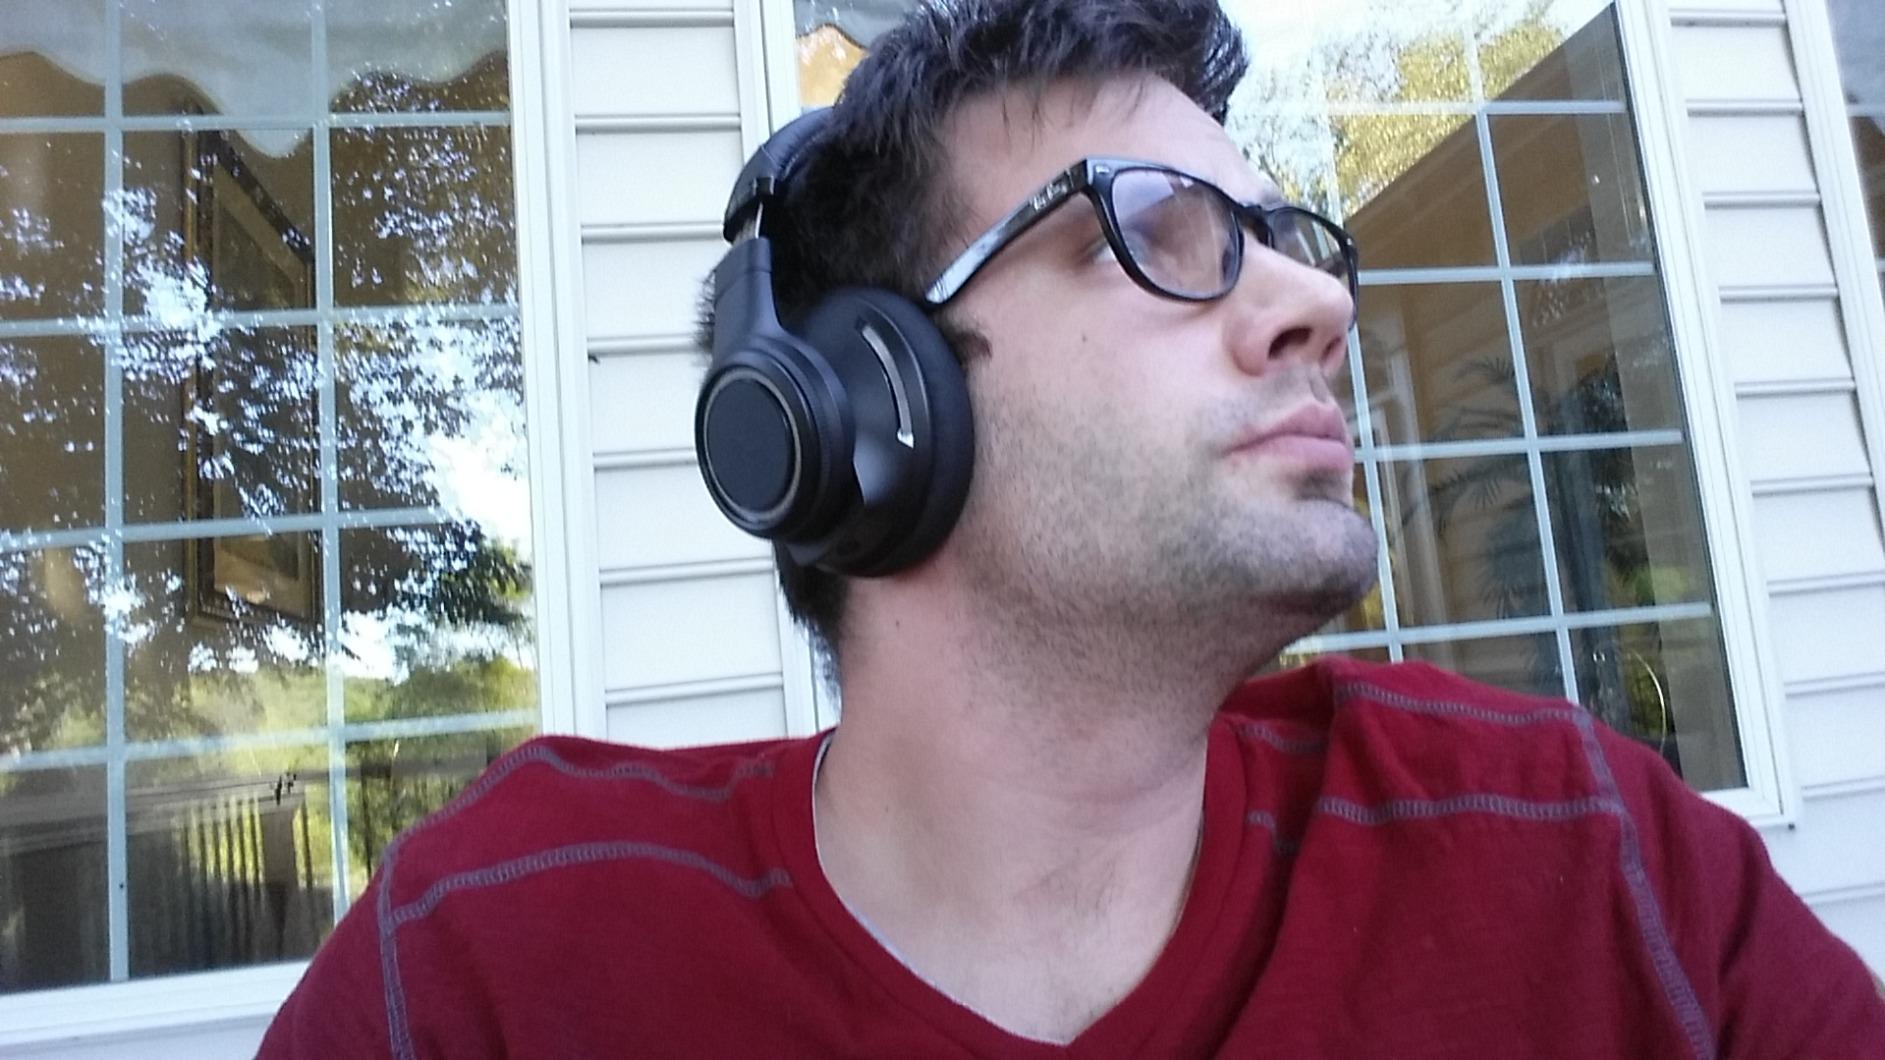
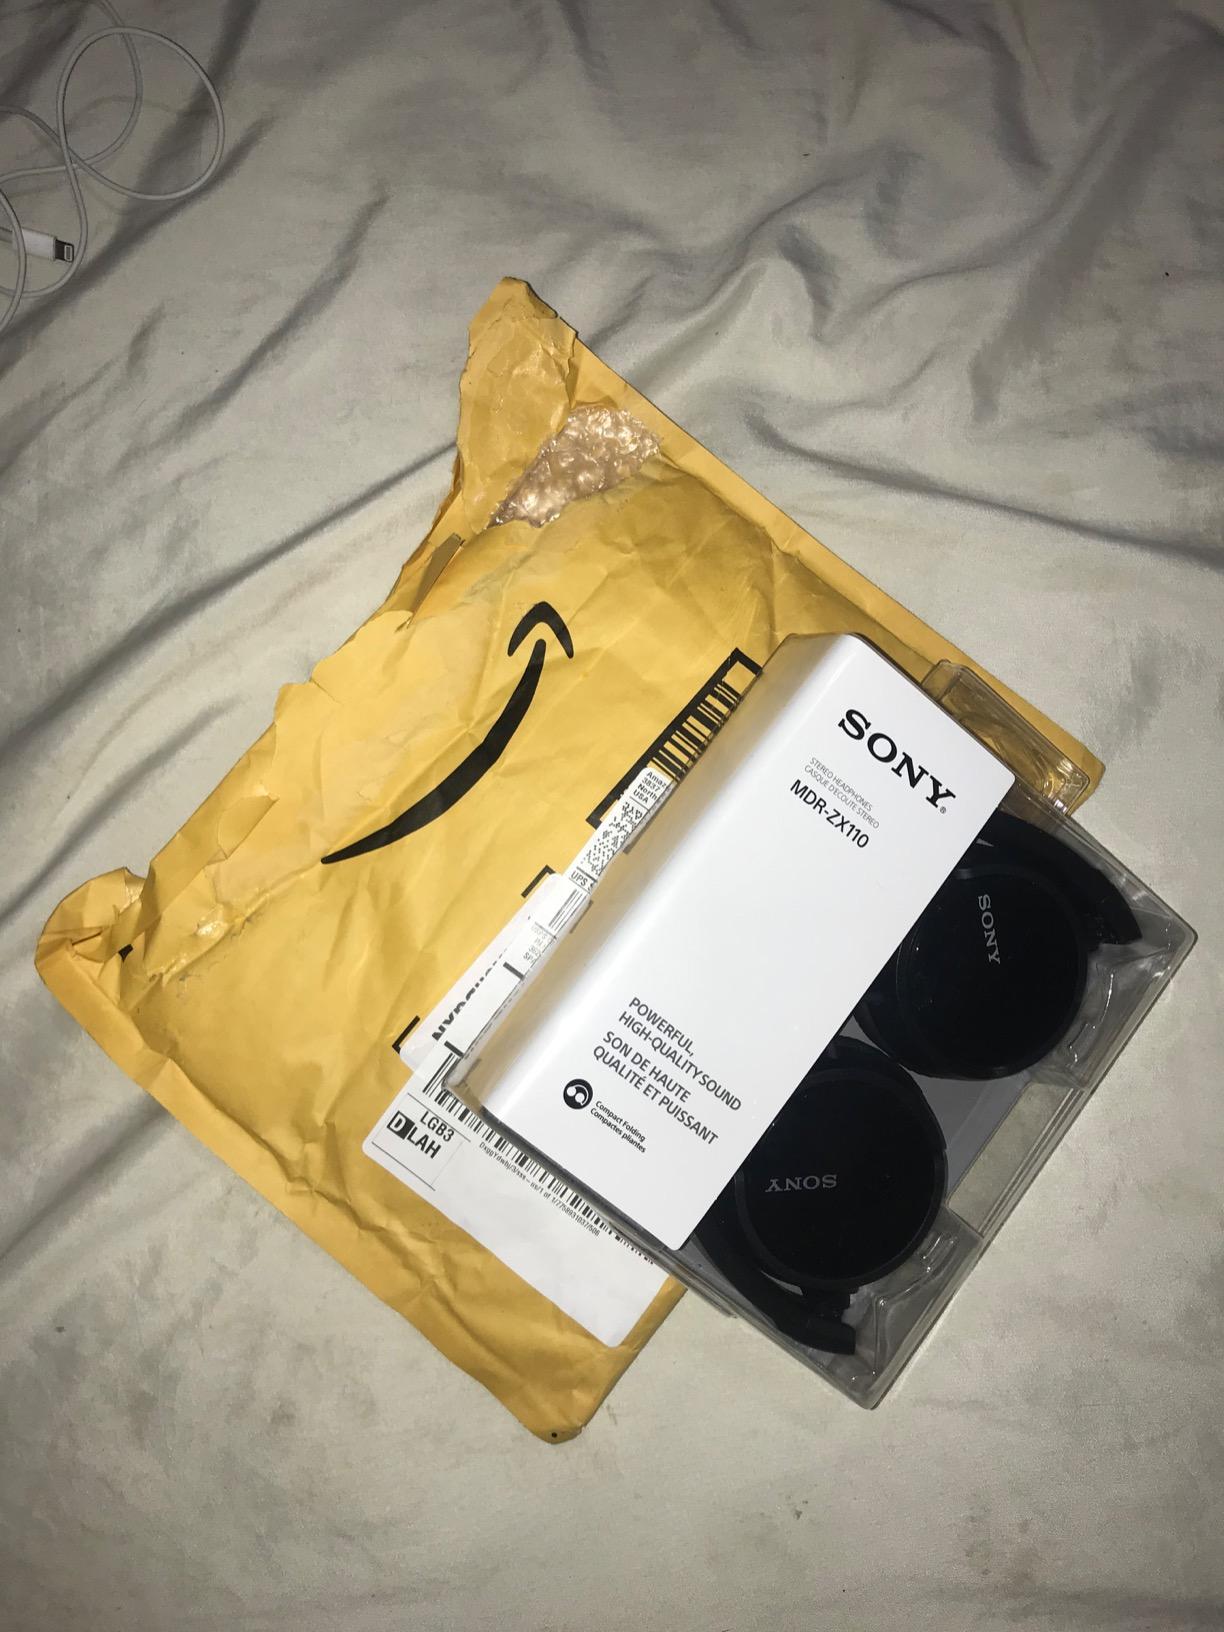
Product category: headphones
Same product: no